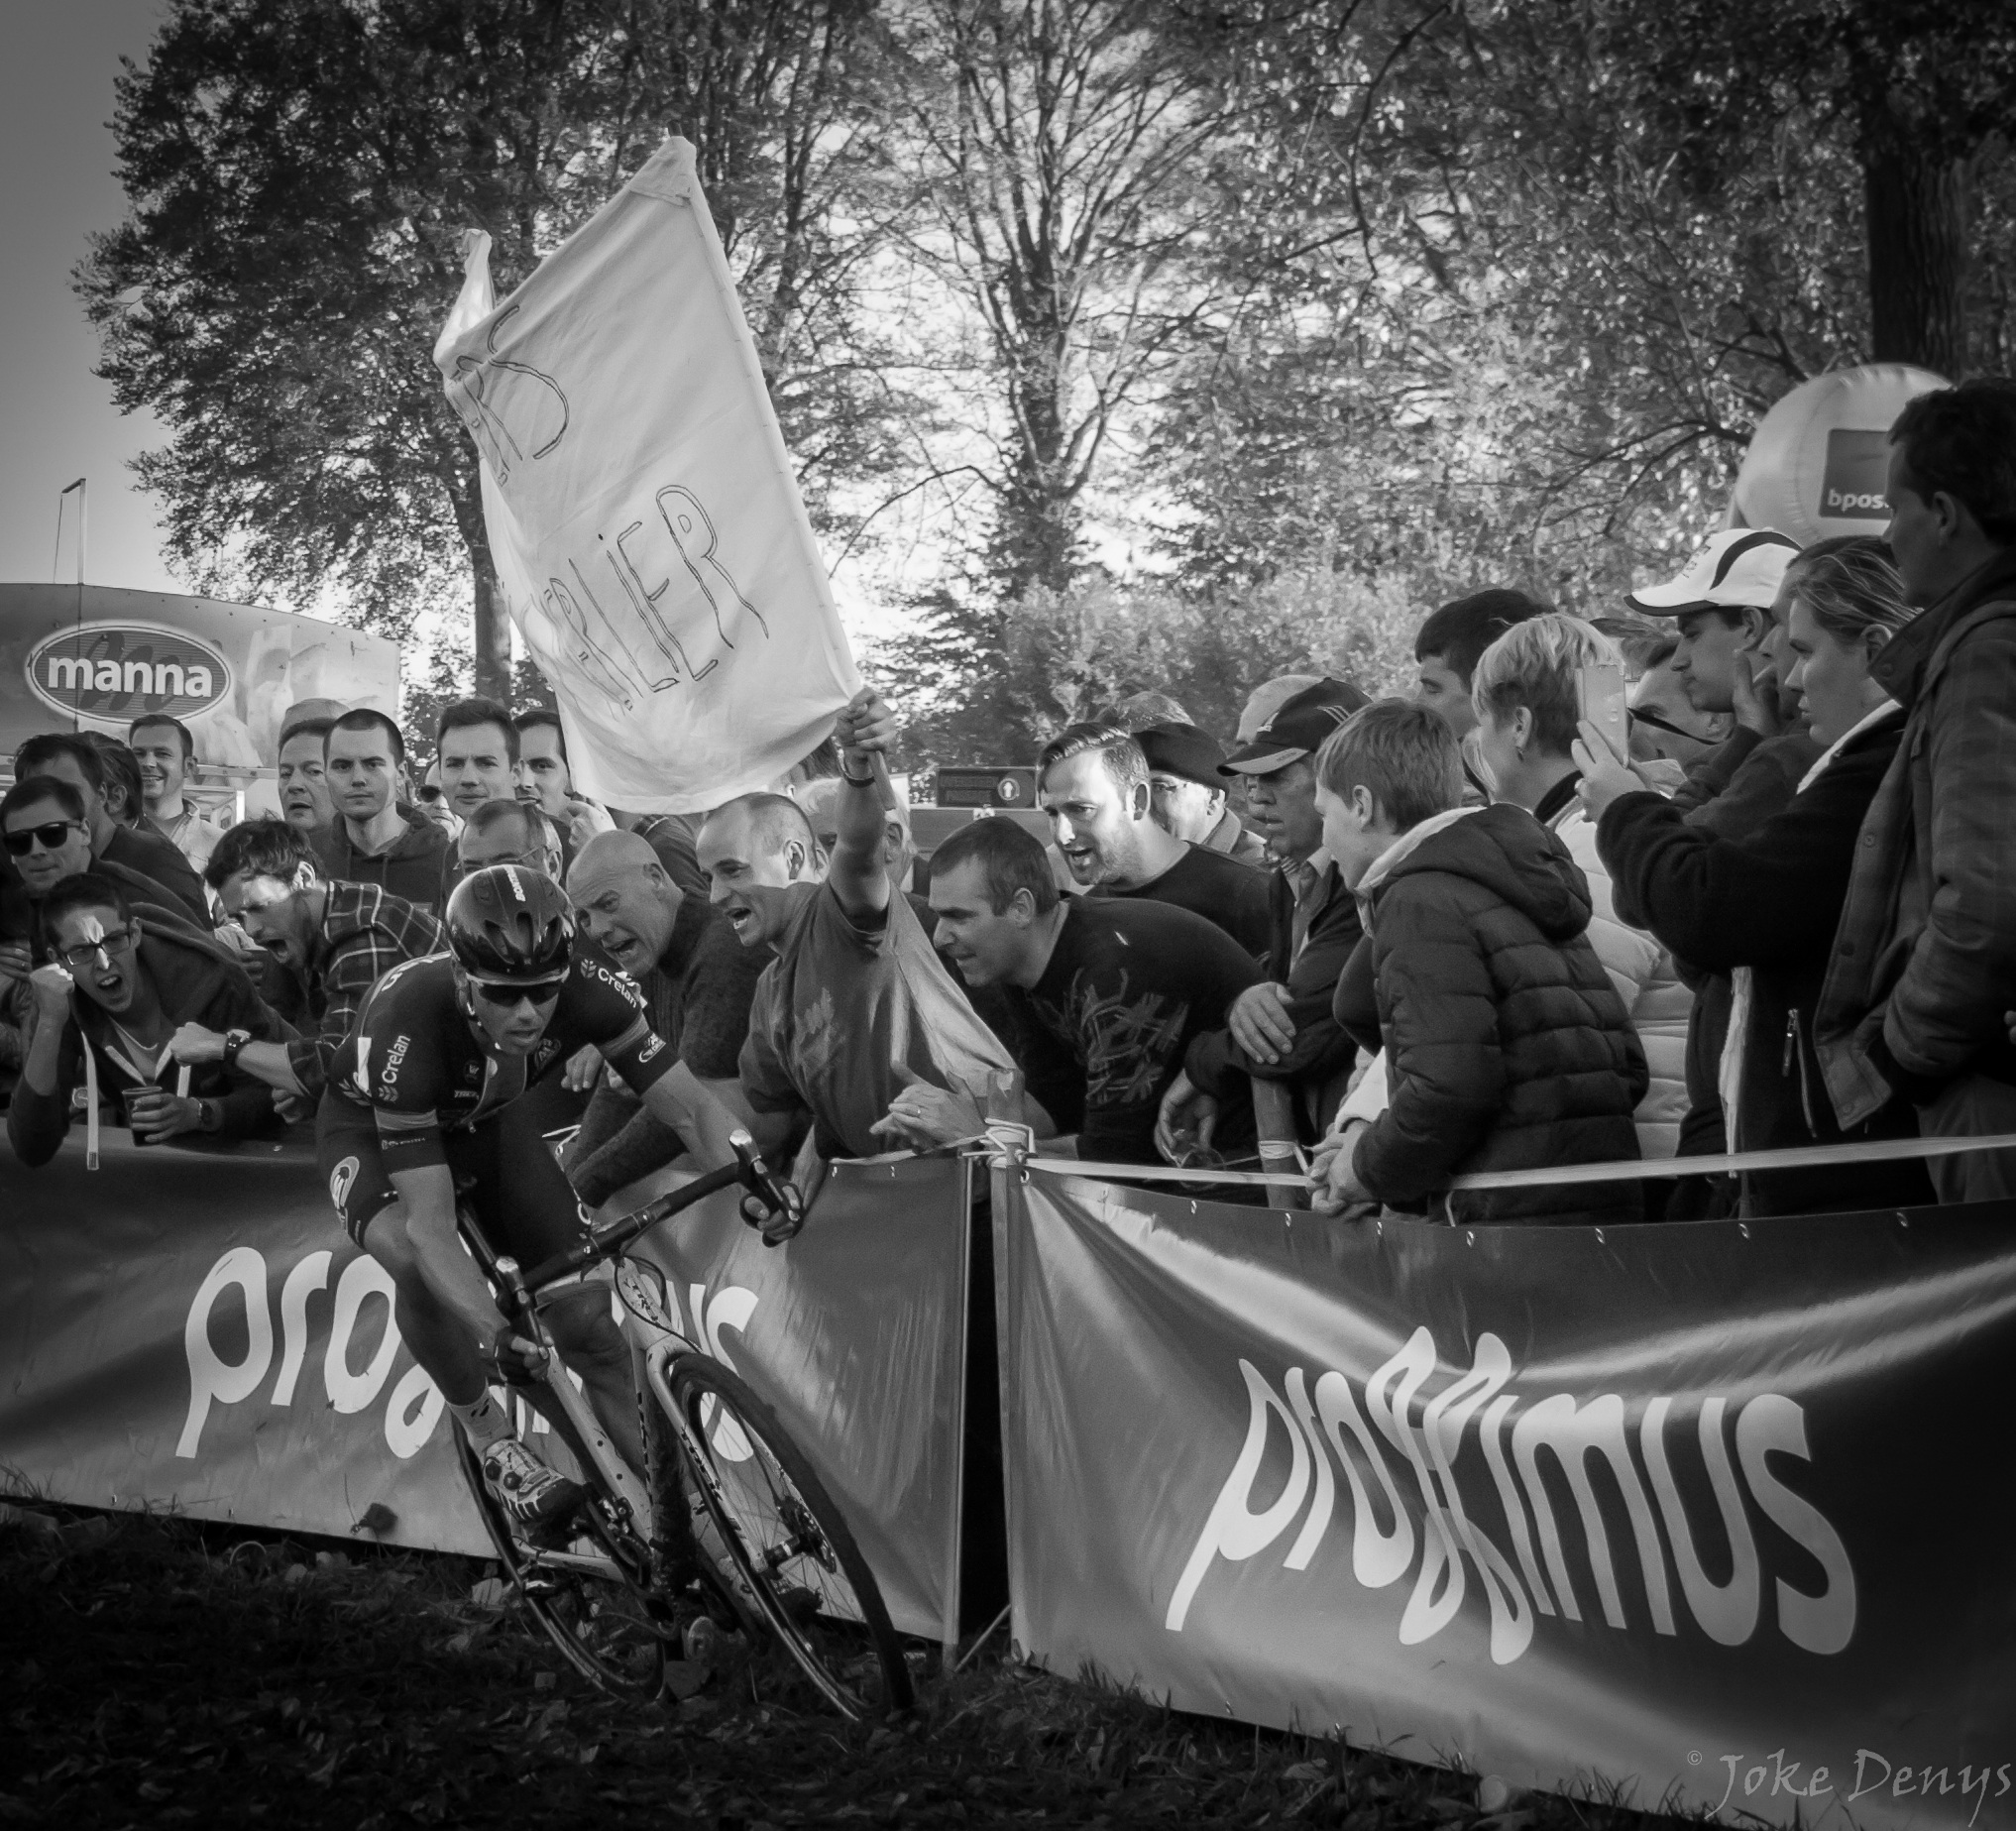
black and white, people, crowd, vehicle, monochrome, photograph, cyclocross, monochrome photography, sven nys, koppenberg